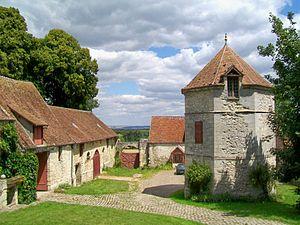
Ferme des Moutons blancs, ancienne ferme du prieuré Saint-Christophe de 1764, avec le remarquable colombier du Roy.
Fleurines est une commune française située dans le département de l'Oise en région Hauts-de-France au cœur de la forêt d'Halatte. Implantée au centre d'une clairière agricole, Fleurines bénéficie d'une situation particulière peu courante dans la région. La commune est en effet limitrophe des deux pôles urbains que constituent Pont-Sainte-Maxence au nord, et Senlis au sud.
Le prieuré Saint-Christophe-en-Halatte est un ancien prieuré clunisien, dépendant du prieuré Notre-Dame de La Charité-sur-Loire, et situé sur la commune de Fleurines, en France. Il remplace une ancienne abbaye appauvrie, qui est relevée en 1061 par le seigneur Galeran de Senlis. Les moines n'observant pas la discipline, il décide de les soumettre à la règle stricte de l'ordre de Cluny, qui n'accepte que des prieurés. La fondation a lieu en 1083 par le don de l'ancienne abbaye au prieuré de La Charité. Le nouvel établissement est richement doté, et devient l'un des principaux propriétaires forestiers de la région. L'église du prieuré est édifiée entre 1150 et 1160 environ dans le style gothique primitif, encore largement influencé par le roman, par des artisans impliqués dans le chantier de la cathédrale Notre-Dame de Senlis. L'histoire administrative du prieuré est connue dans maints détails, de même que son histoire économique, mais l'on ignore tout sur sa vie spirituelle, même le nombre de religieux ayant formé la communauté n'étant pas connu. Le prieuré détient la justice seigneuriale sur ses terres.